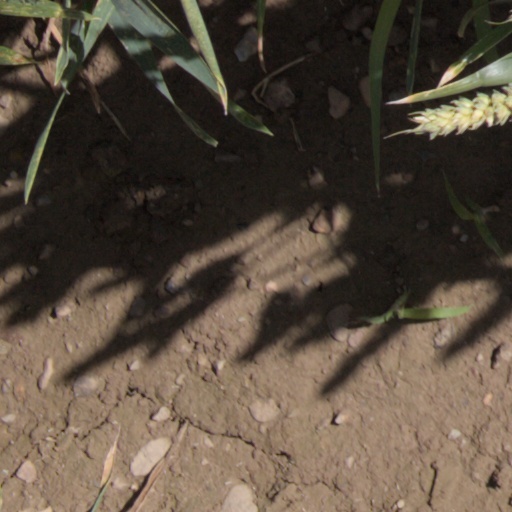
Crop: wheat